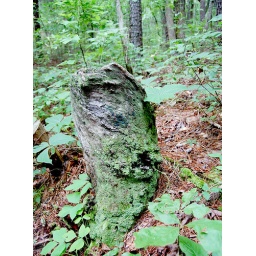
The blue mark is to mark the trail, my son swears I still went in circles.